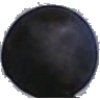
Label: Grape Blue 1